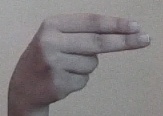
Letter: ain